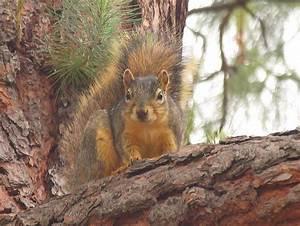
squirrel